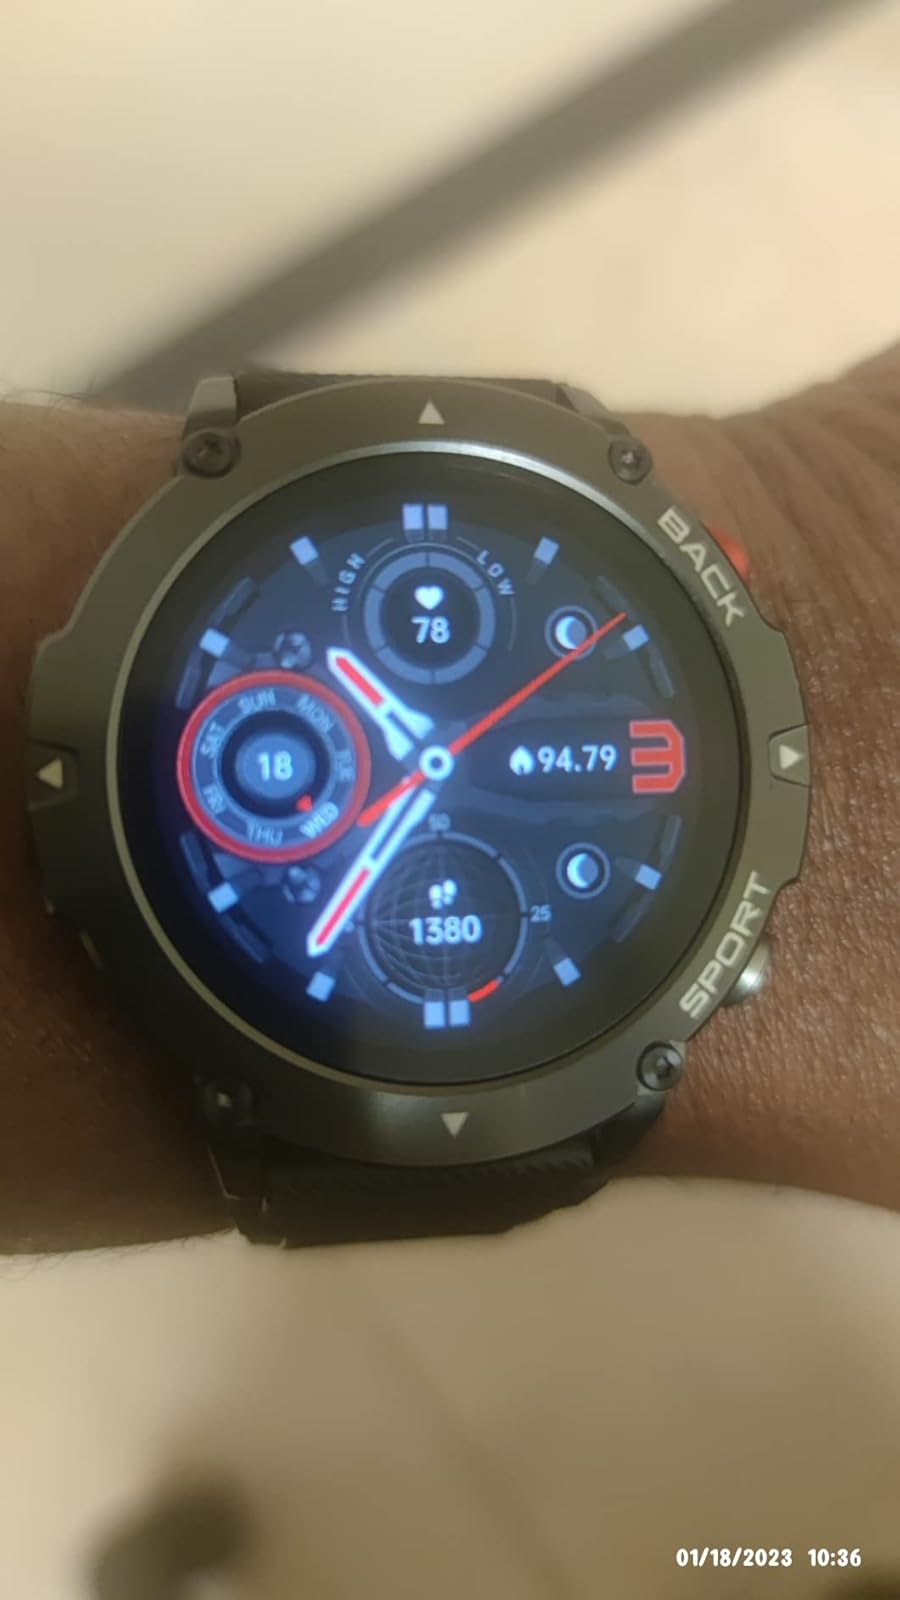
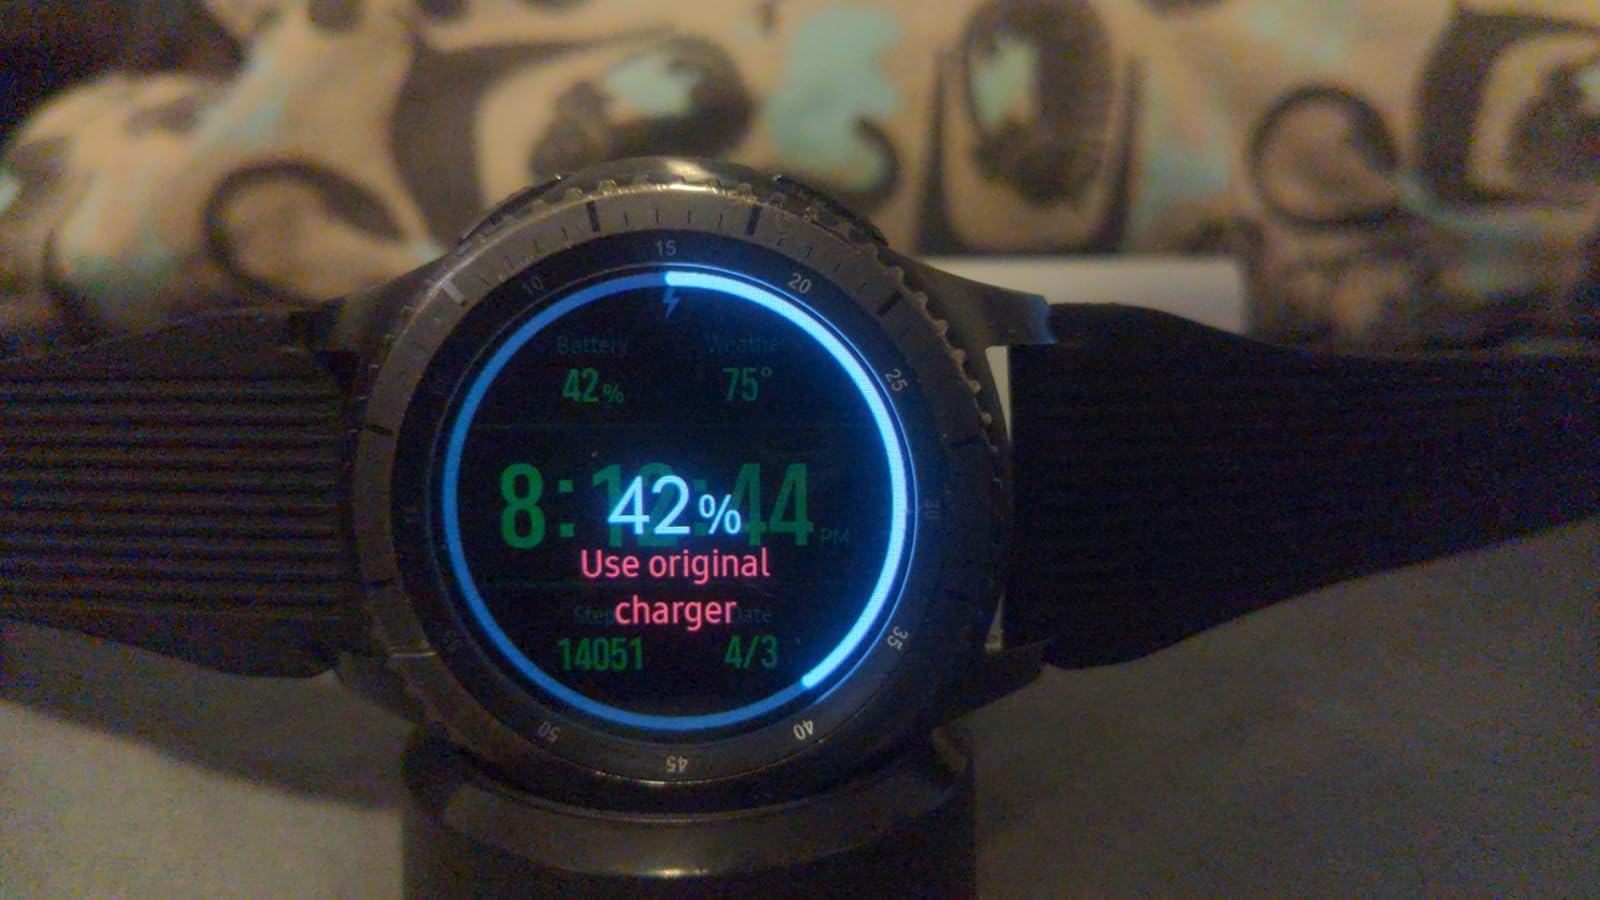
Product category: smartwatch
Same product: no